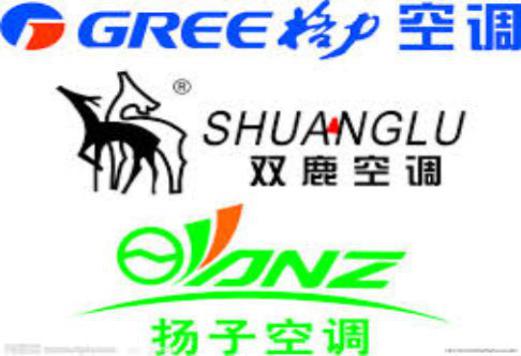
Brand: gree-3
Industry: Electronic